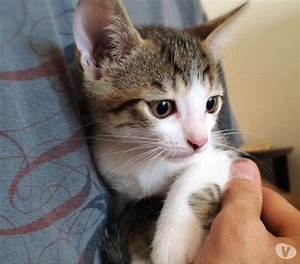
Label: gatto